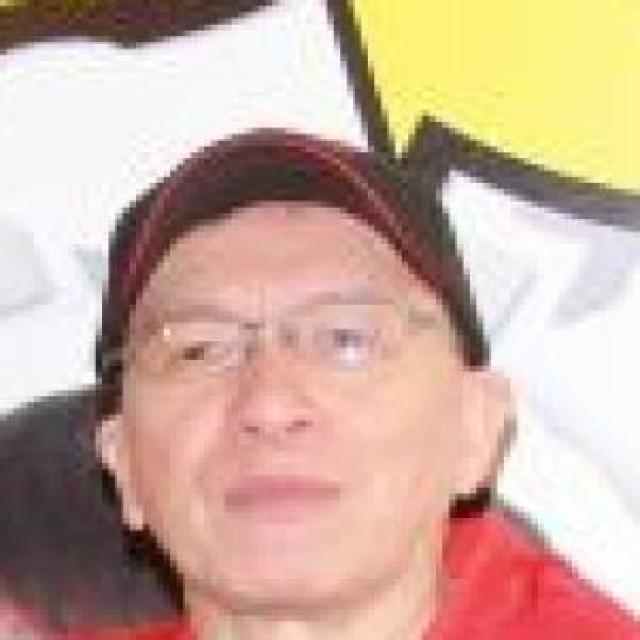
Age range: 65+